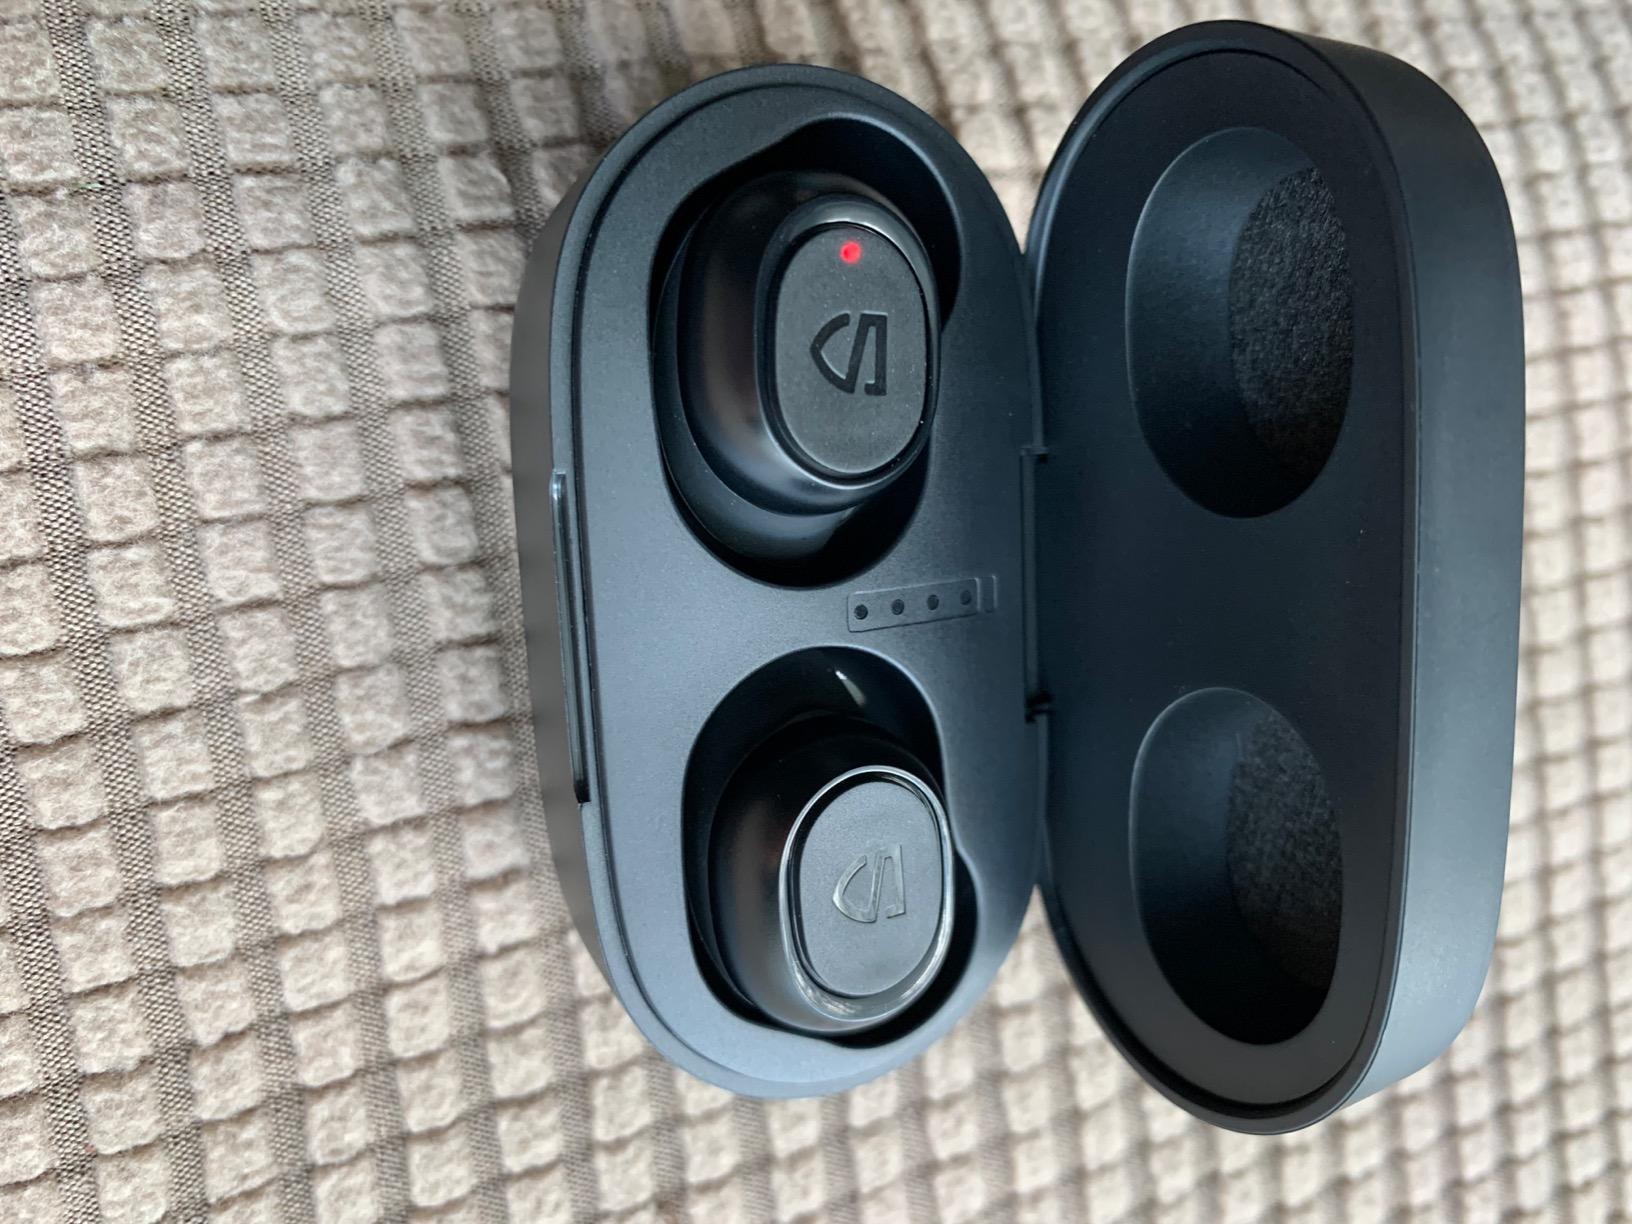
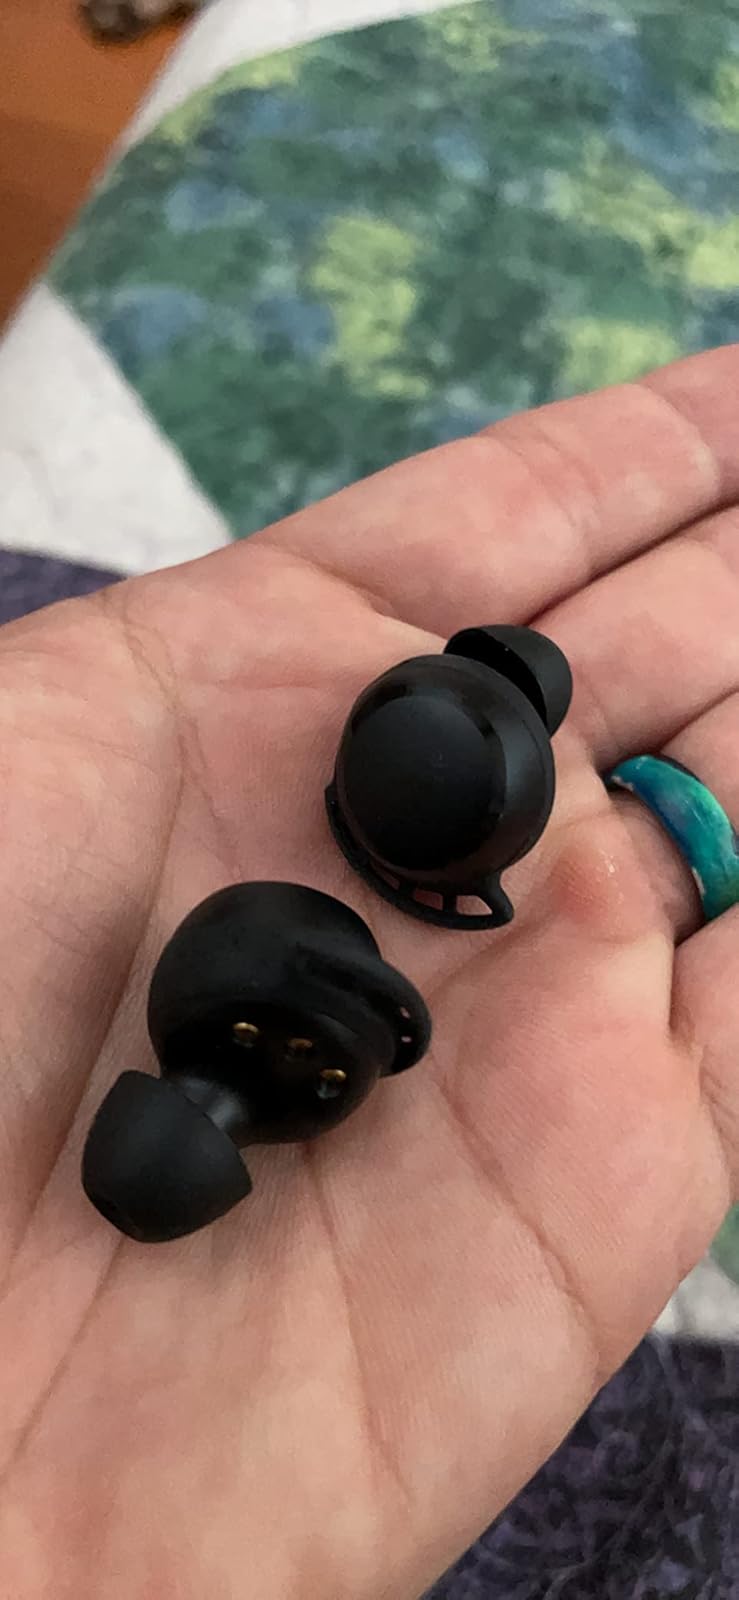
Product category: earbuds
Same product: no